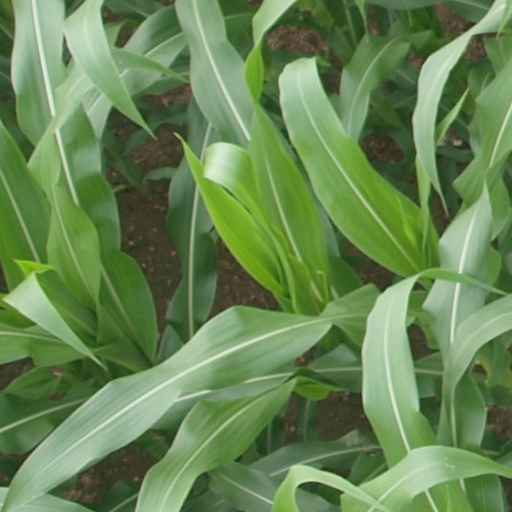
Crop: maize; corn